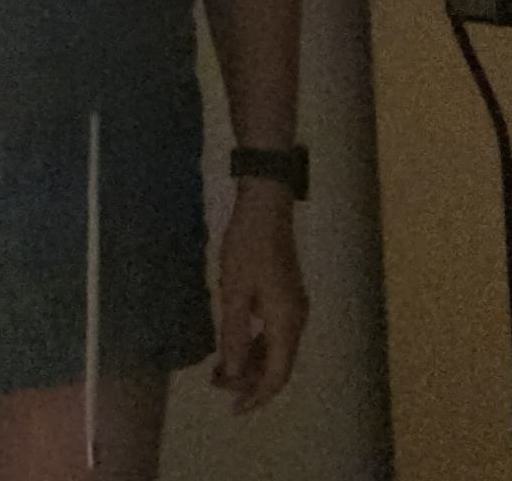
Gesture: no_gesture